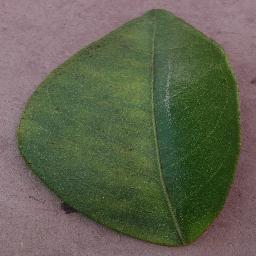
Label: Orange___Haunglongbing_(Citrus_greening)